Miners' Welfare Park

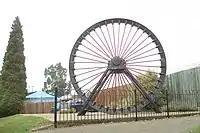
The winding wheel tribute to the miners

This park was originally purchased by Bedworth Miners' Welfare Committee in 1921 to offer recreation to the miners and their families. A winding wheel was erected in the park as a tribute to the miners in 1986. In 2000, it won 'Best Park in the UK' in the Britain in Bloom competition. It is now managed by Nuneaton and Bedworth Borough Council.